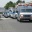
Label: ambulance